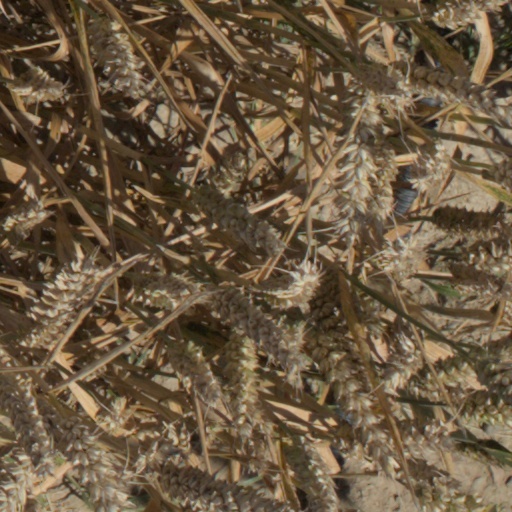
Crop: wheat